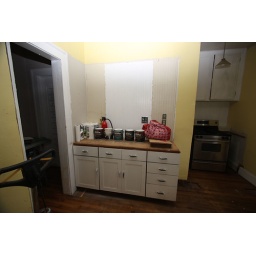
Unfinished wall in unrenovated kitchen in house